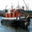
Label: ship